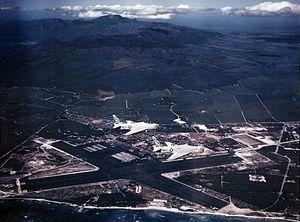
La Naval Air Station Barbers Point, à O'ahu, également appelé John Rodgers Field, est un ancien aérodrome de la marine américaine fermé en 1999, et renommé Kalaeloa Airport. Certaines parties de l'ancienne base aérienne servent de studio de cinéma et de télévision pour l'Office national du film d'Hawaï.